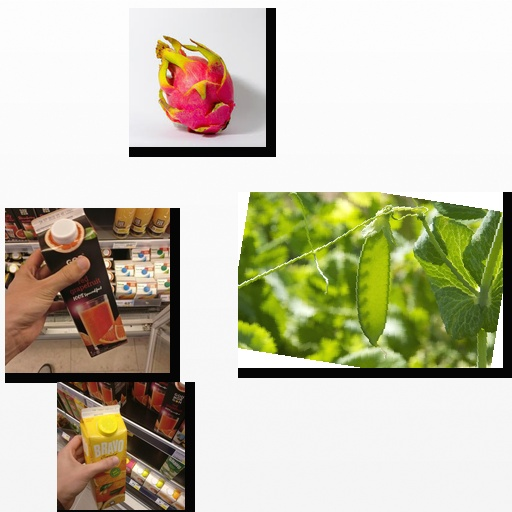
Food items: dragon_fruit, peas, orange_juice, red_grapefruit_juice